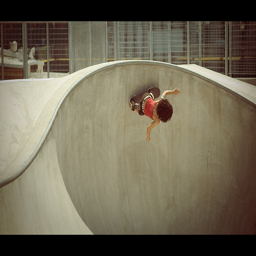
a skateboarder in a red shirt is doing a trick
Skateboarder at ninety degree angle at skate park.
young lady riding a skateboard on a ramp.
Someone is skateboarding and is sideways on their skateboard.
a person that is skateboarding on a concrete ramp